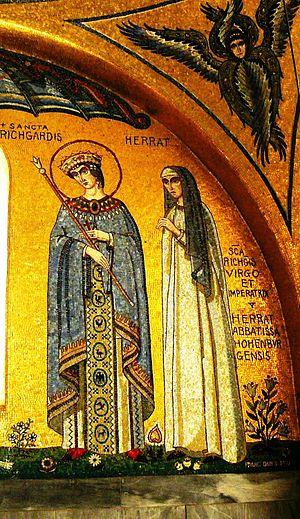
L'Abbaye de Hohenbourg encore appelée Couvent du mont Sainte-Odile fut fondée en 680 par sainte Odile. Elle connut un essor exceptionnel au cours de la moitié du XIIᵉ siècle avec l'arrivée en 1150 de l'abbesse Relinde. C'est elle qui introduit dans la communauté la règle de saint Augustin.